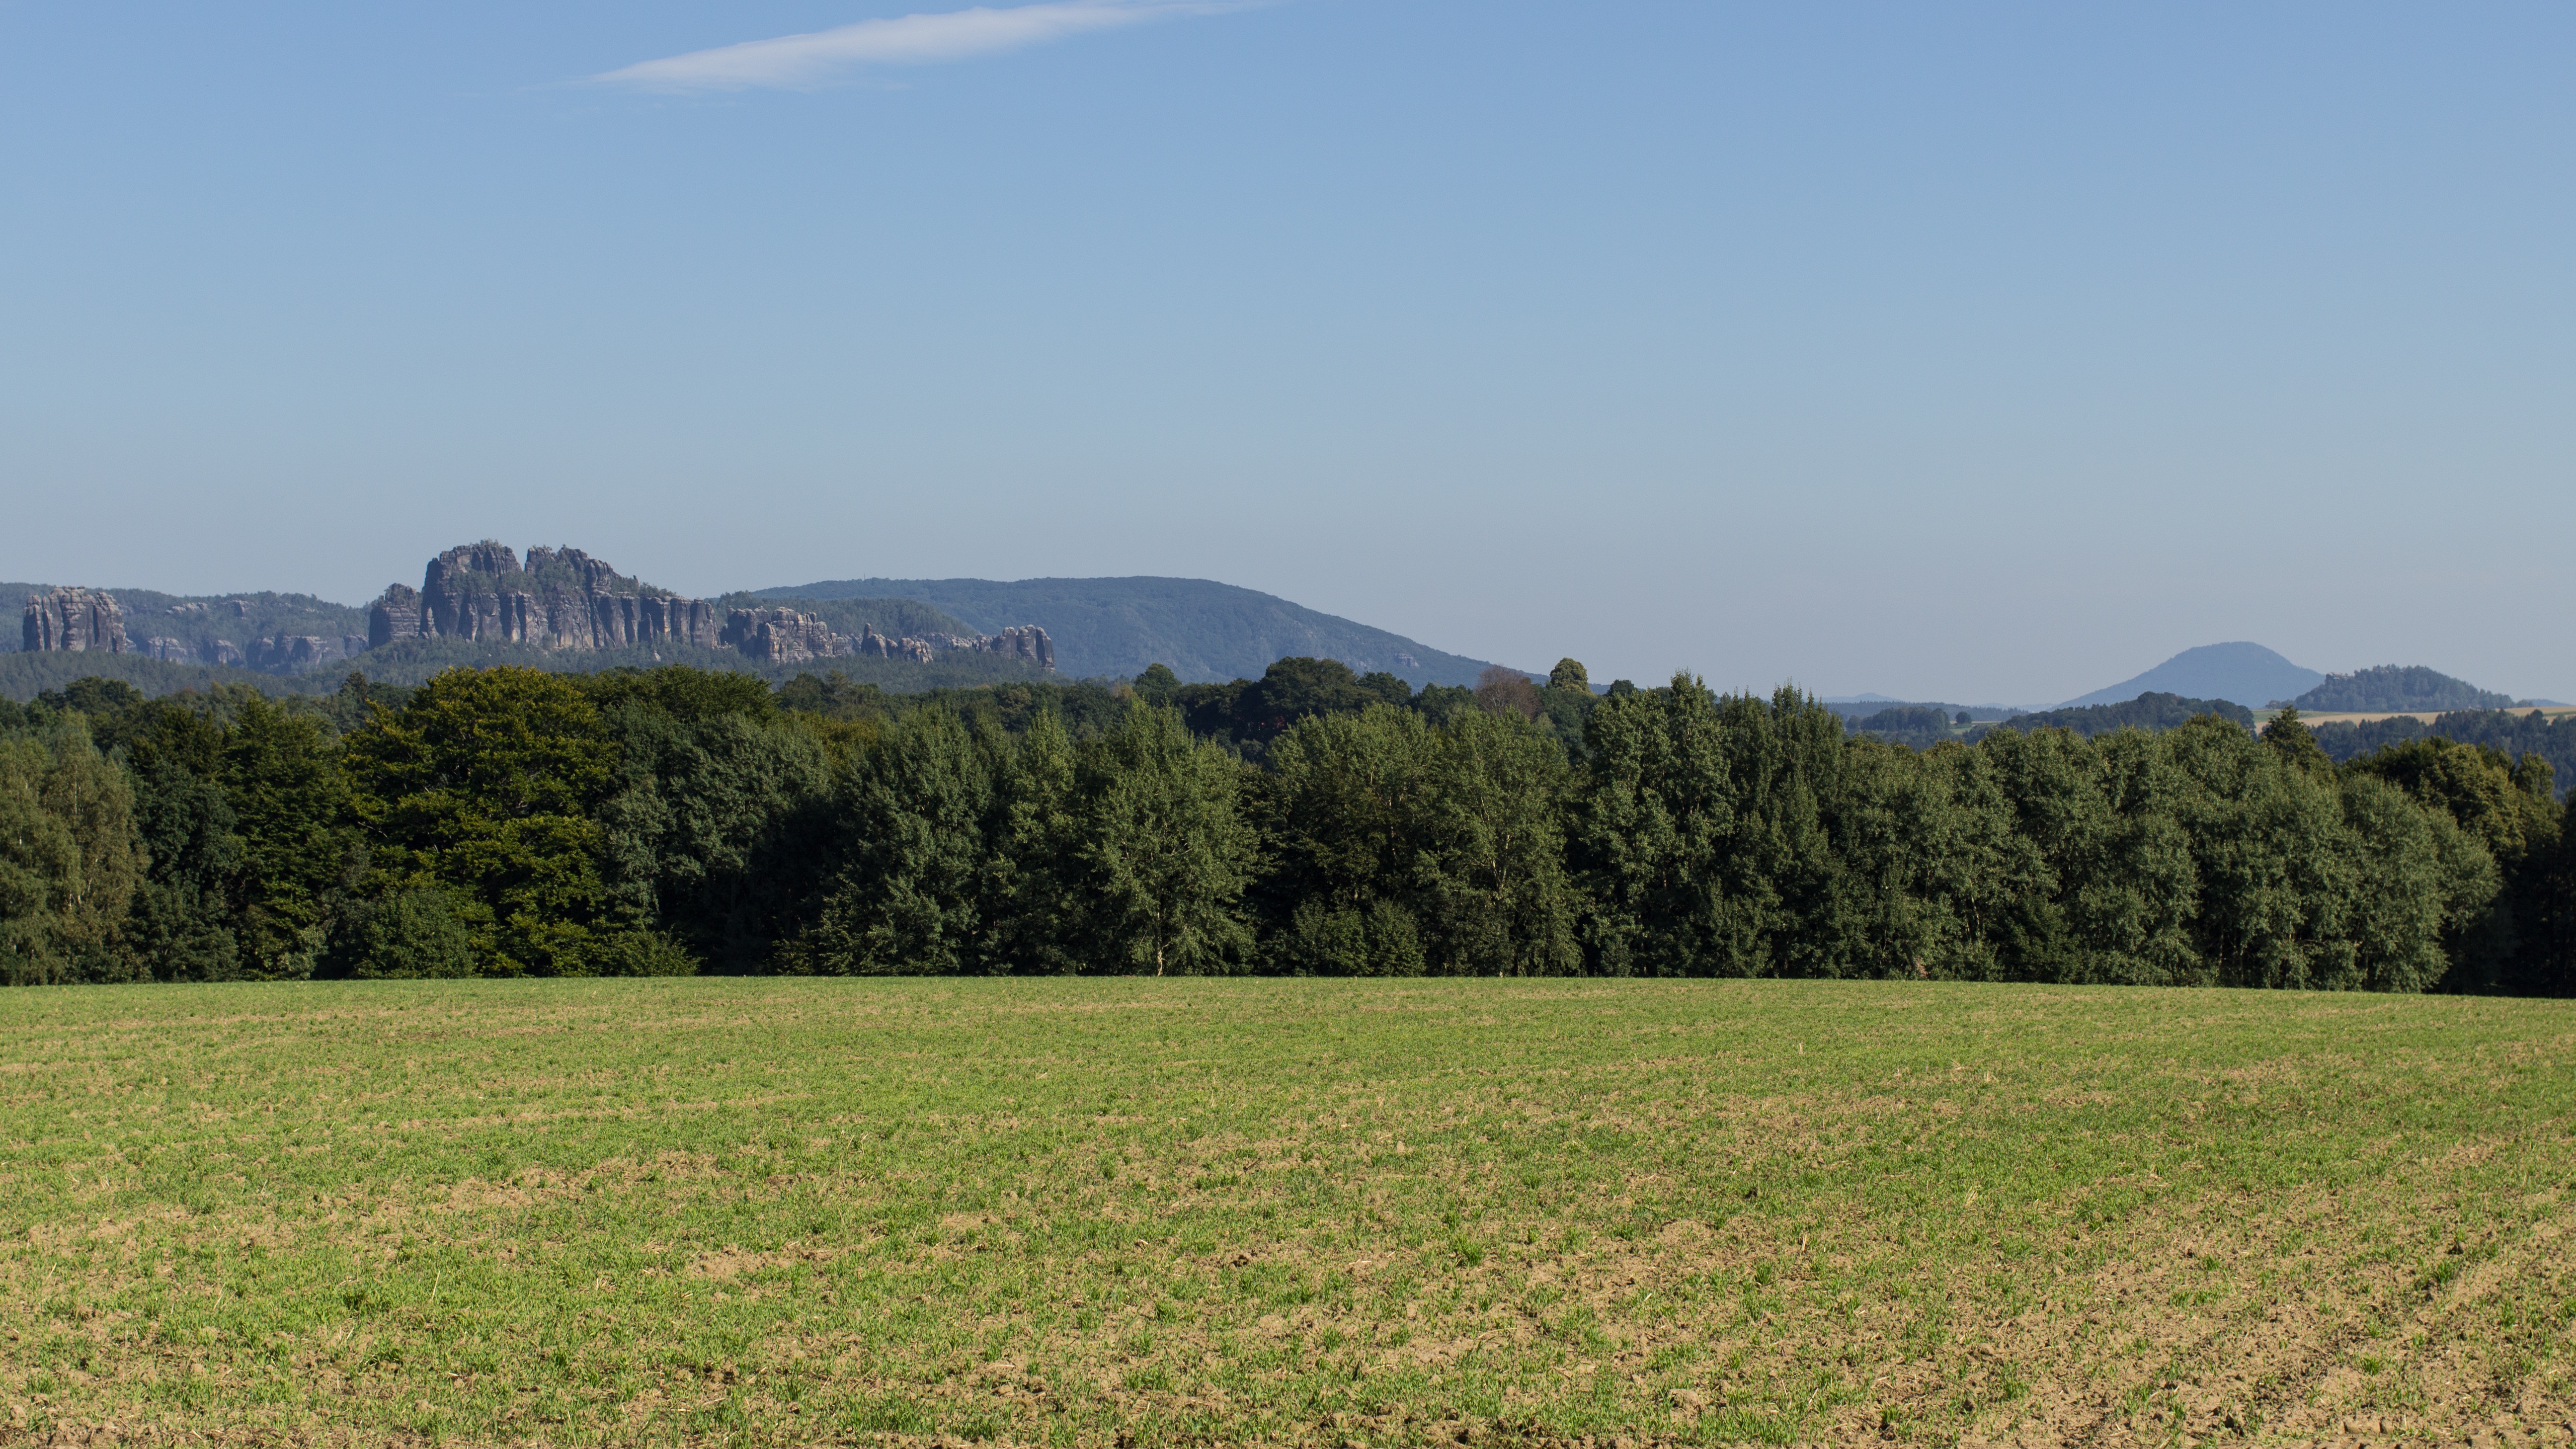
landscape, nature, forest, grass, rock, horizon, wilderness, mountain, sky, hiking, field, meadow, prairie, hill, mountain range, pasture, blue, agriculture, ridge, plain, climb, grassland, outlook, plateau, germany, up, wanderlust, habitat, ecosystem, elbe, saxony, powerful, more, steppe, rural area, sand stone, saxon switzerland, schrammsteine, elbe sandstone mountains, natural environment, geographical feature, mountainous landforms, land lot